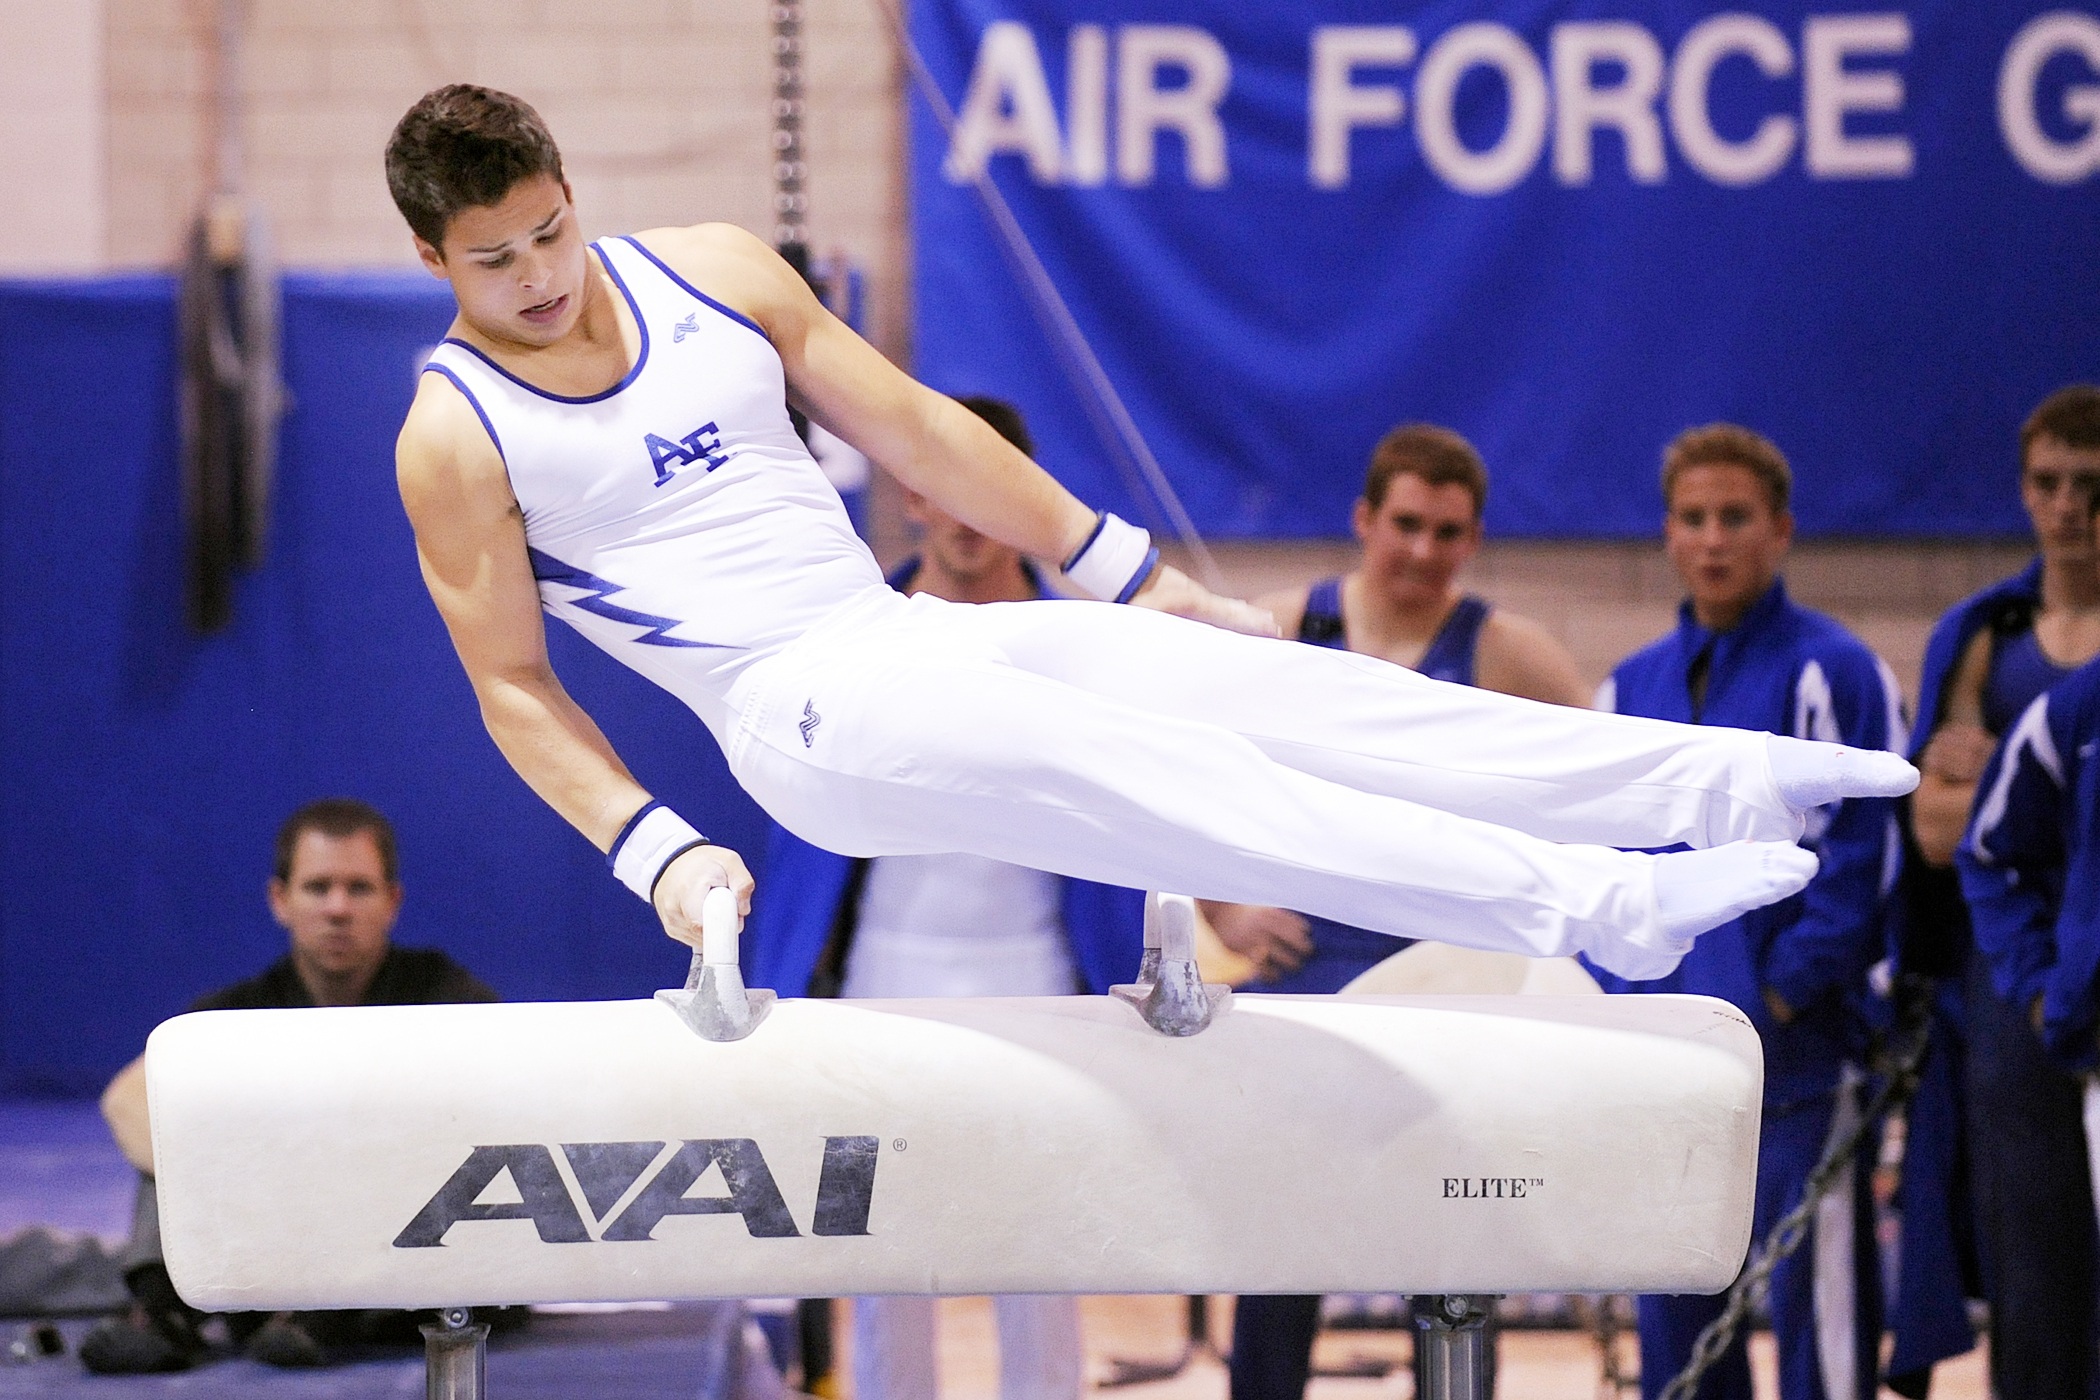
man, male, equipment, exercise, fitness, device, competition, power, sports, performance, athlete, strength, gymnastics, concentration, routine, apparatus, gymnast, poise, individual sports, pommel horse, artistic gymnastics, greco roman wrestling, floor gymnastics